Ivan Ivanovich Shirokogorov

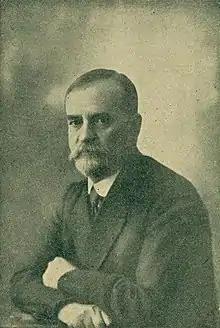
Ivan Ivanovich Shirokogorov, 1926

He was a member, and one of the founders, of the Azerbaijan Academy of Sciences (1945), and a member of the USSR Academy of Medical Sciences (1944).